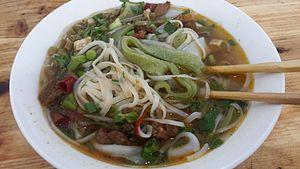
Nouilles de riz (米粉) et pâtes de haricot mungo (绿豆粉), spécialités culinaires des Dongs du Xian de Zhenyuan, province de Guizhou, Chine.中文: 米粉和绿豆粉，贵州省镇远县东族铜族特色菜。
Le xian de Zhenyuan est un district administratif de la province du Guizhou en Chine. Il est placé sous la juridiction de la préfecture autonome miao et dong de Qiandongnan.